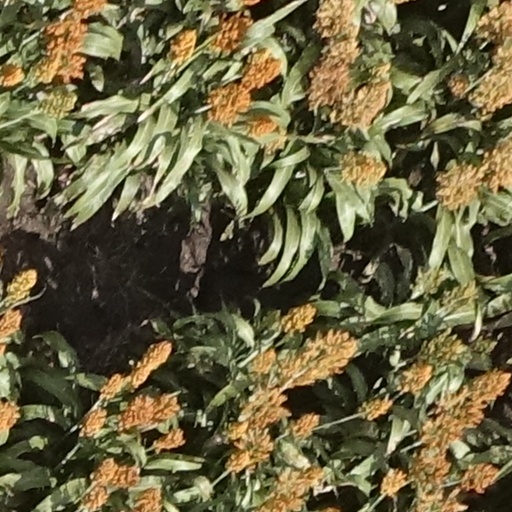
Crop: sorghum